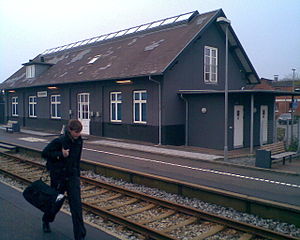
Thybanen / Drift
Snedsted Station, som i dag er tandlægeklinik
Snedsted Station, Thy, Danmark
Thybanen er jernbanen Thisted–Struer. Banen blev indviet i 1882. Den er enkeltsporet, 73,6 km lang og har en strækningshastighed på 75 km/t. Fra januar 2003 er strækningen blevet betjent af Arriva. Indtil den 14. december 2019, var der også DSB-lyntog til/fra København H og Kastrup. Banen gennemskærer et flot og varieret landskab med udsigt til Limfjorden flere steder. Banen går over Oddesundbroen.